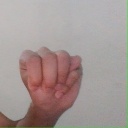
अक्षर: म